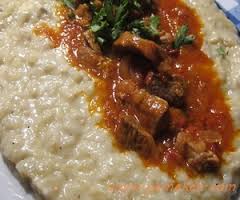
Yemek: hunkar_begendi